Gun Court

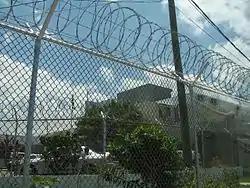
South Camp Adult Correctional Centre, also known as the Gun Court prison

The Gun Court is the branch of the Jamaican judicial system that tries criminal cases involving firearms. The court was established by Parliament in 1974 to combat rising gun violence, and empowered to try suspects "in camera", without a jury. The Supreme Court, Circuit Courts, and Resident Magistrate's Courts function as Gun Courts whenever they hear firearms cases. There is also a Western Regional Gun Court in Montego Bay. Those convicted by the Gun Court are imprisoned in a dedicated prison compound at South Camp in Kingston. Until 1999, the Gun Court sessions were also held in the same facility.